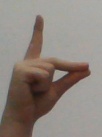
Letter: ta